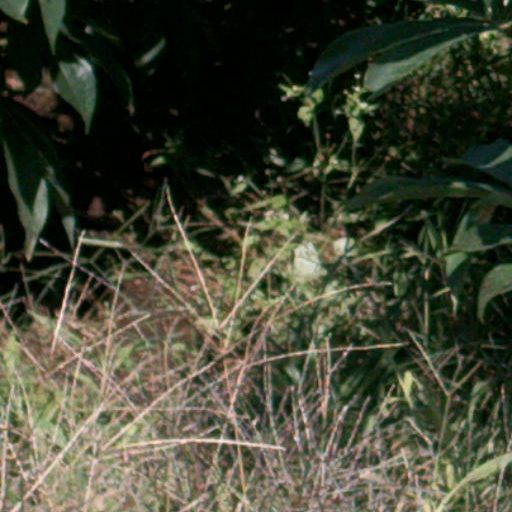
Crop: cassava